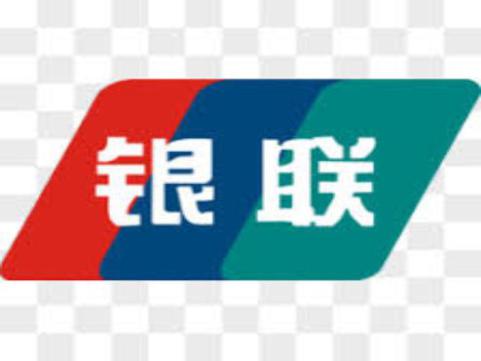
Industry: Others